Steve Alford

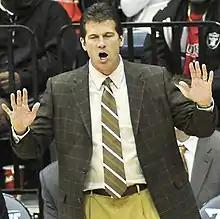
Alford with New Mexico in 2008

Alford was named head coach at the University of New Mexico on March 23, 2007, replacing the fired Ritchie McKay. In his first year as the Lobos coach Alford posted a record of 24–9, 11–5 in league play. Twenty-four wins is the most for a New Mexico head coach in their first year. The Lobos were led by future 1st round Boston Celtics draft pick J. R. Giddens. The Lobos were eliminated in the first round of the NIT by Cal.